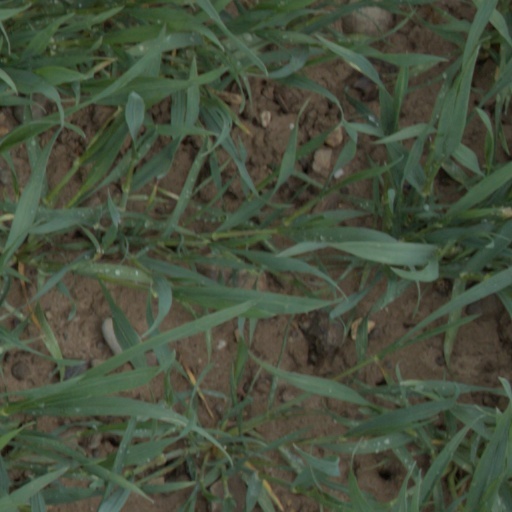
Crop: wheat